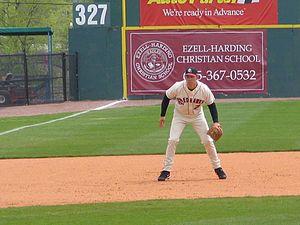
Bryan Cody Ransom est un joueur d'avant-champ des Ligues majeures de baseball sous contrat avec les Diamondbacks de l'Arizona.